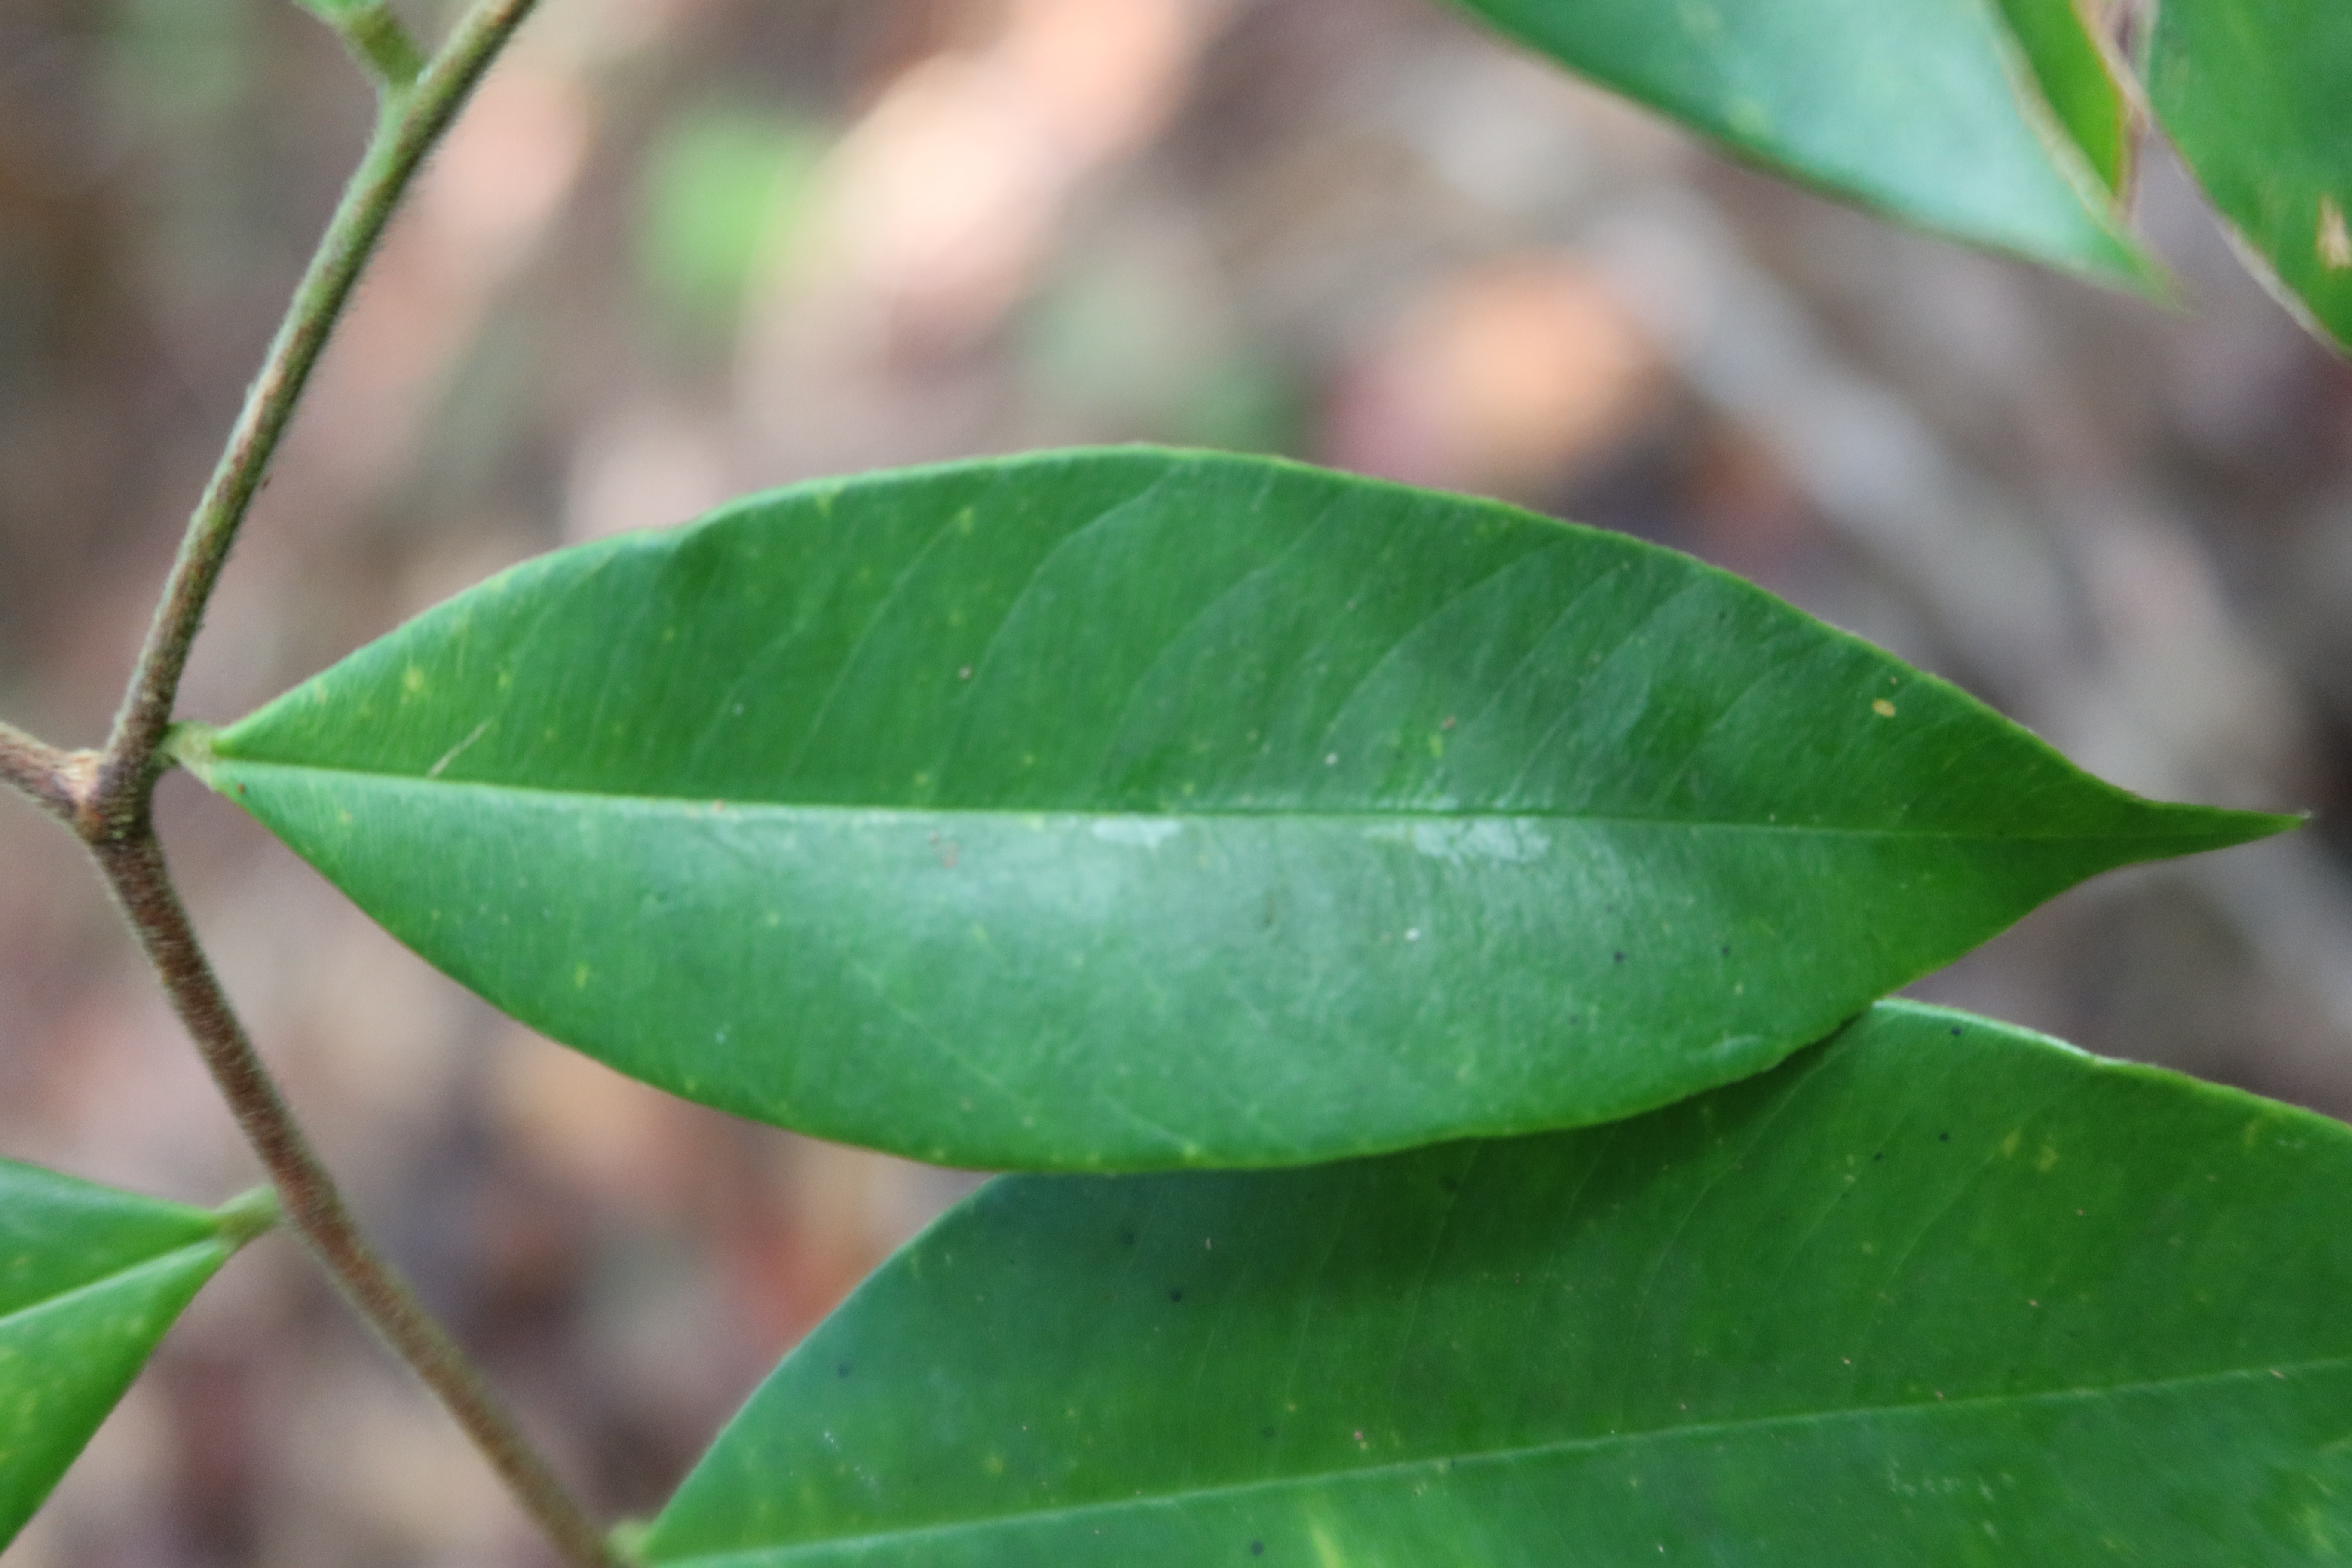
Label: Healthy